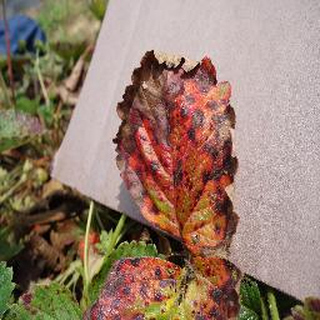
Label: strawberry_leaf_scorch